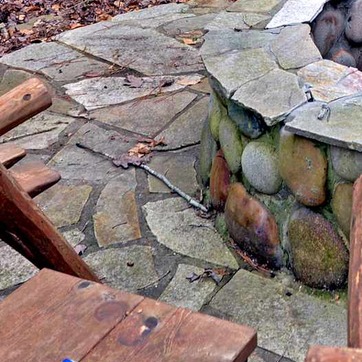
Material: stone